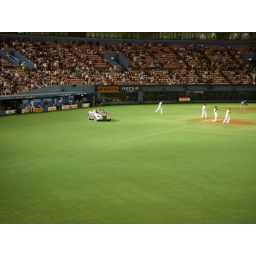
As the game progressed, players get brought out to the field in this sweet little car